Exploration of Io

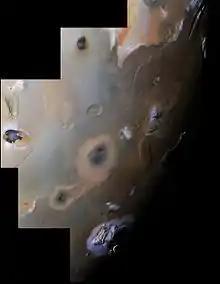
An aerial image of a landscape with numerous flow-like features, irregular shaped, flat-floored pits, tall mountains, and shorter mesas. These features are surrounded by smooth plains, with several areas of bright terrain surrounding some mountains and pits. The boundary between the day-side and night-side cuts across the image from upper right to bottom center. The upper left and lower left corner are black, outside the area of the mosaic.

The first close-up investigation of Io using high-resolution imaging was performed by the twin probes, "Voyager 1" and "Voyager 2", launched on September 5 and August 20, 1977, respectively. These two spacecraft were part of NASA and JPL's Voyager program to explore the giant outer planets through a series of missions in the late 1970s and 1980s. This was a scaled-down version of the earlier Planetary Grand Tour concept. Both probes contained more sophisticated instrumentation than the previous "Pioneer" missions, including a camera capable of taking much higher resolution images. This was important for viewing the geologic features of Jupiter's Galilean moons as well as the cloud features of Jupiter itself. They also had spectrometers with a combined spectral range from the far-ultraviolet to the mid-infrared, useful for examining Io's surface and atmospheric composition and to search for thermal emission sources on its surface.